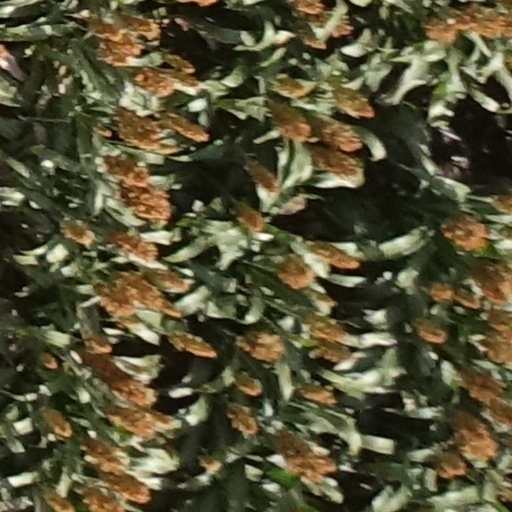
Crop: sorghum